Brazilian Expeditionary Force

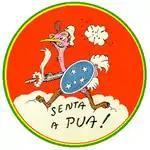
Badge of Brazilian Fighter Squadron

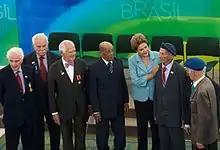
Then-President Dilma Rousseff with veterans of the FEB (known as "pracinhas") during a ceremony to commemorate the 70th anniversary of the end of World War II, 8 May 2015.

The 1st Fighter Aviation Group (1GAVCA, 1st Fighter Squadron/1º Grupo de Aviação de Caça) was formed on December 18, 1943. Its commanding Officer was Ten.-Cel.-Av. (Aviation Lieutenant Colonel) Nero Moura. The Squadron had 350 men, including 48 pilots. It was divided into four flights: Red ("A"), Yellow ("B"), Blue ("C"), and Green ("D"). Unlike the FEB's Army component, the 1GAVCA had personnel who were experienced Brazilian Air Force (Portuguese: Força Aérea Brasileira, or FAB) pilots. One of them was Alberto M. Torres, who commanded the PBY-5A Catalina that had sunk (which had been operating off the Brazilian coast).